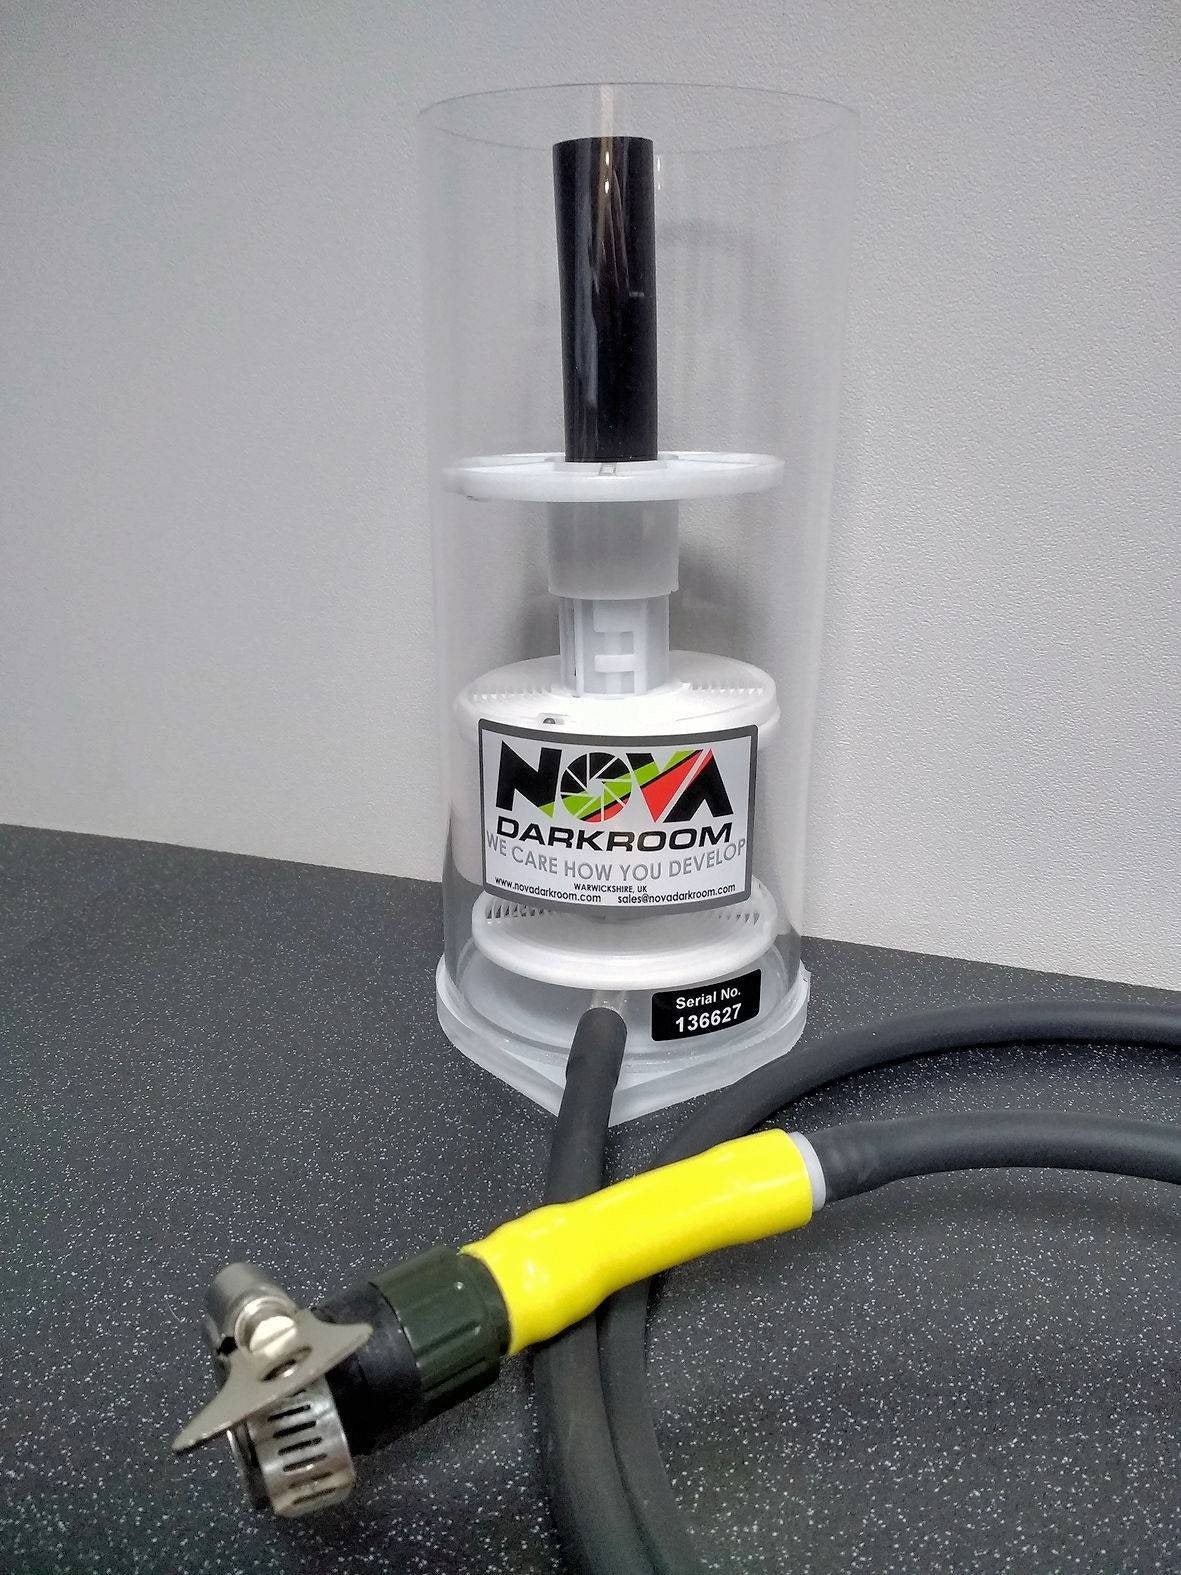
Nova Force Film Washer, FP Turbo
This tall container can take a film column with up to 5 x 35mm or 3 x 120 Paterson film spirals on it. The cleverly created turbo action enters the washer at its base via a series of small pressured holes. The unit comes with a standard 1.5 metres of hose and tap connector to push straight onto a standard household tap. Stand the unit in a sink or tray and it fills and overflows carrying away all contaminated water. Washes film in warm water in about 5 minutes.
Brand: Nova
Category: Cameras & Optics > Photography > Darkroom > Developing & Processing Equipment > Print Trays, Washers & Dryers > Film Washers